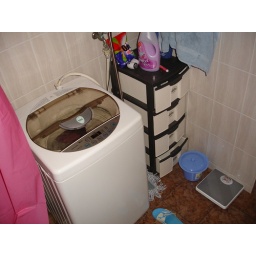
washing machine in the bathroom